LNWR Class G2

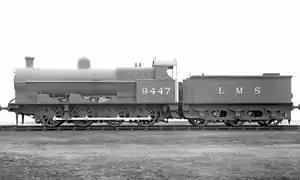
LMS No. 9447 in photographic grey livery

The London and North Western Railway (LNWR) Class G2 is a class of 0-8-0 steam locomotives. 60 were built at Crewe Works in 1921–1922. Uniquely amongst classes of LNWR 8-coupled tender engines, they were not rebuilt from or into other classes. They were classified by the London, Midland and Scottish Railway (LMS) as 5, from 1928 7F.